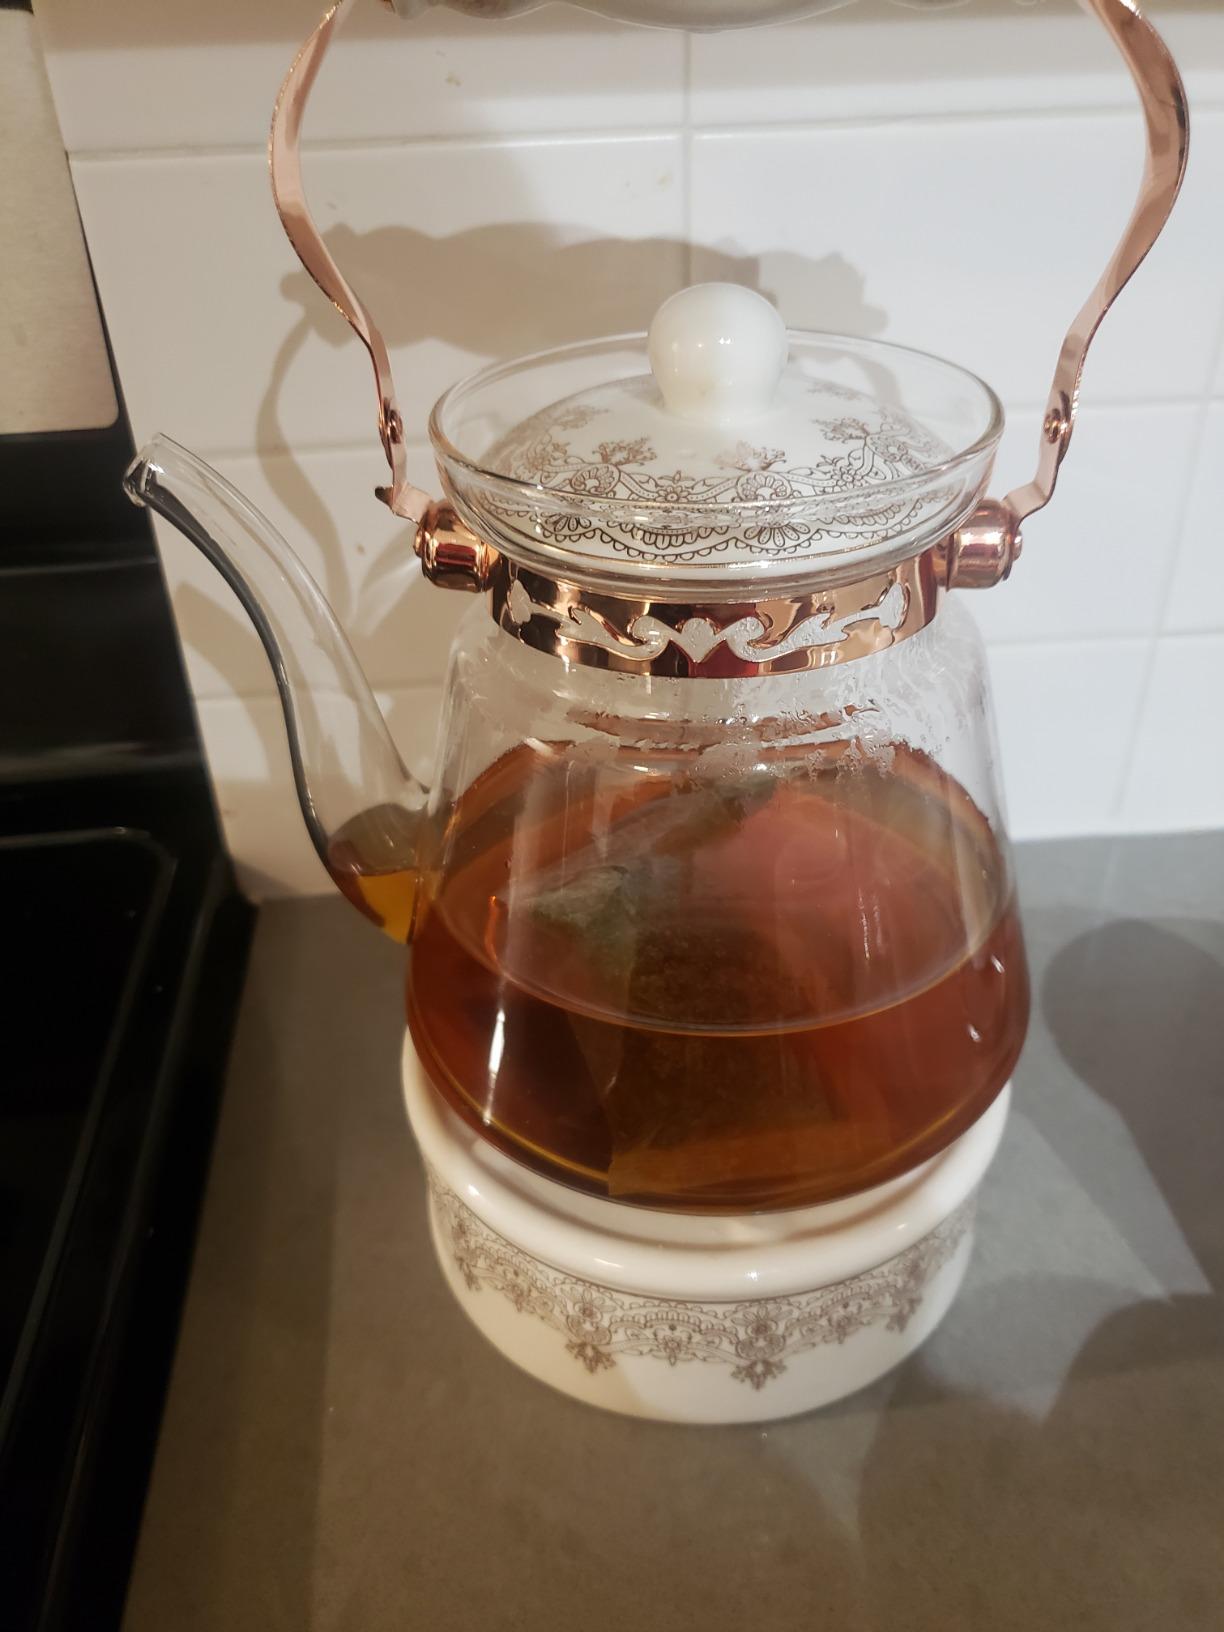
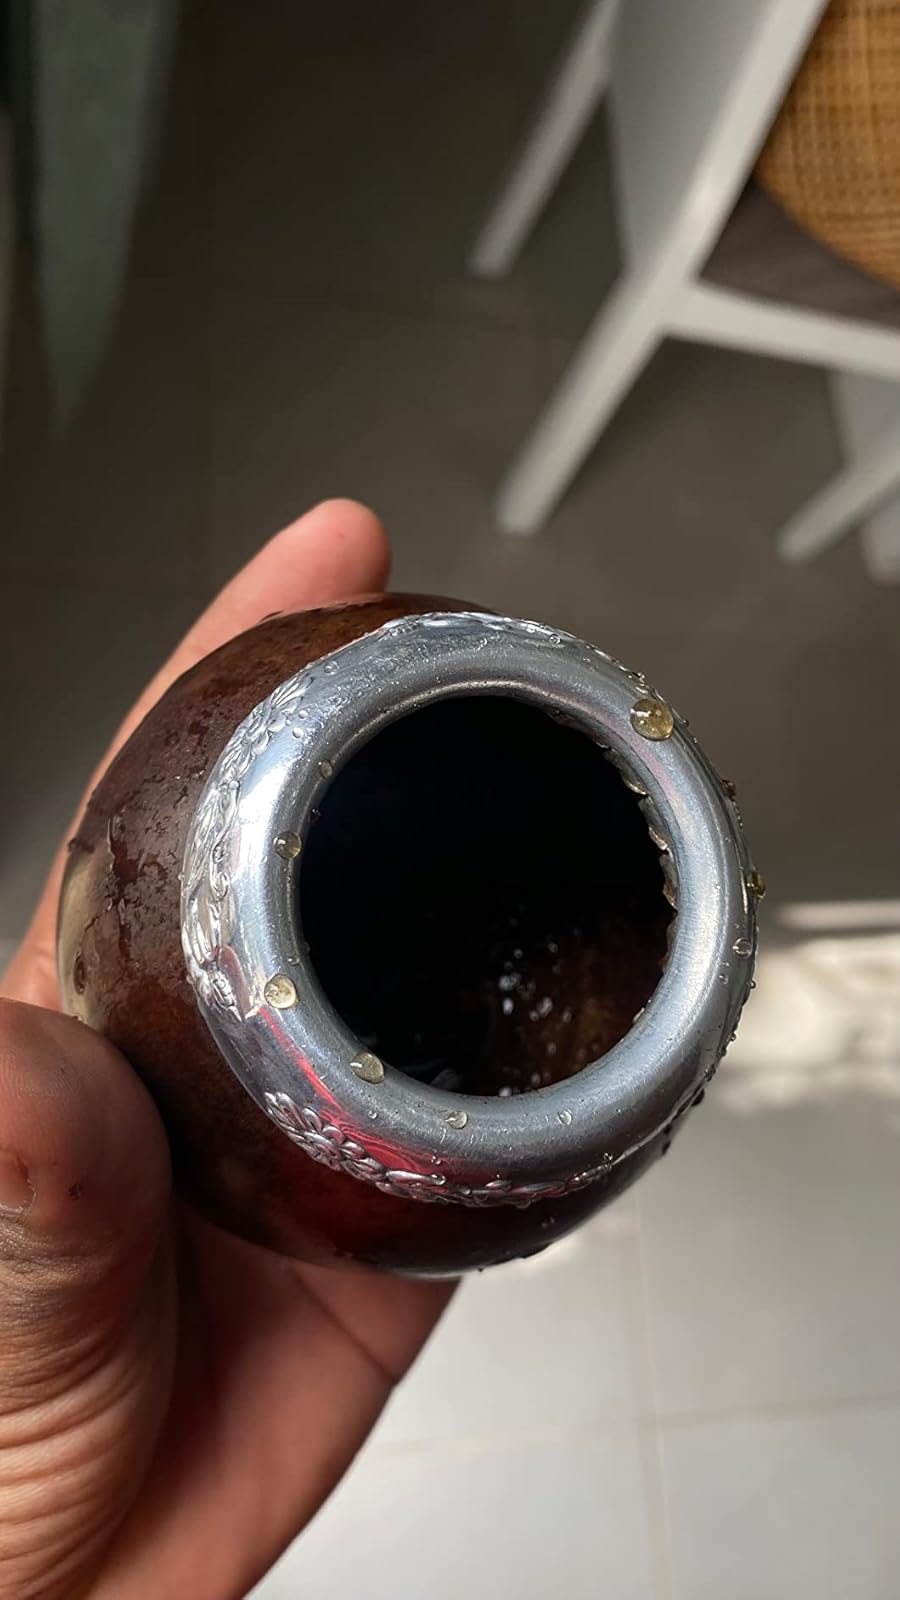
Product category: items_tea
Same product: no